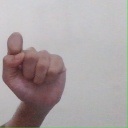
अक्षर: घ